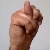
The image shows a hand gesture representing the letter 'N' in Indian Sign Language.